Chick Atkinson

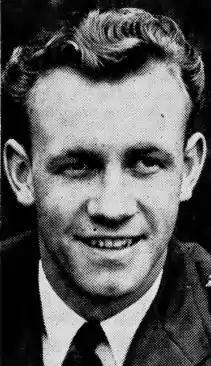
Atkinson, circa 1954

Charles L. "Chick" Atkinson (January 16, 1918 – January 4, 1962) was an American football coach. He served as the head football coach at Brigham Young University (BYU) from 1949 to 1955, compiling a record of 18–49–3. This included an 0–11 record in 1949.